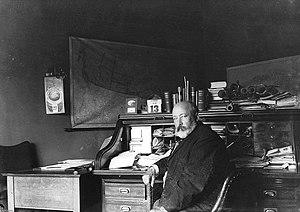
Photographie, Sir William Van Horne, dirigeant du C. P., Montréal, A. H. Harris, 1904, Gélatine argentique, 11 x 15 cm
William Van Horne est un homme d'affaires canadien d'origine américaine. Il fut un des pionniers du transport ferroviaire nord-américain.